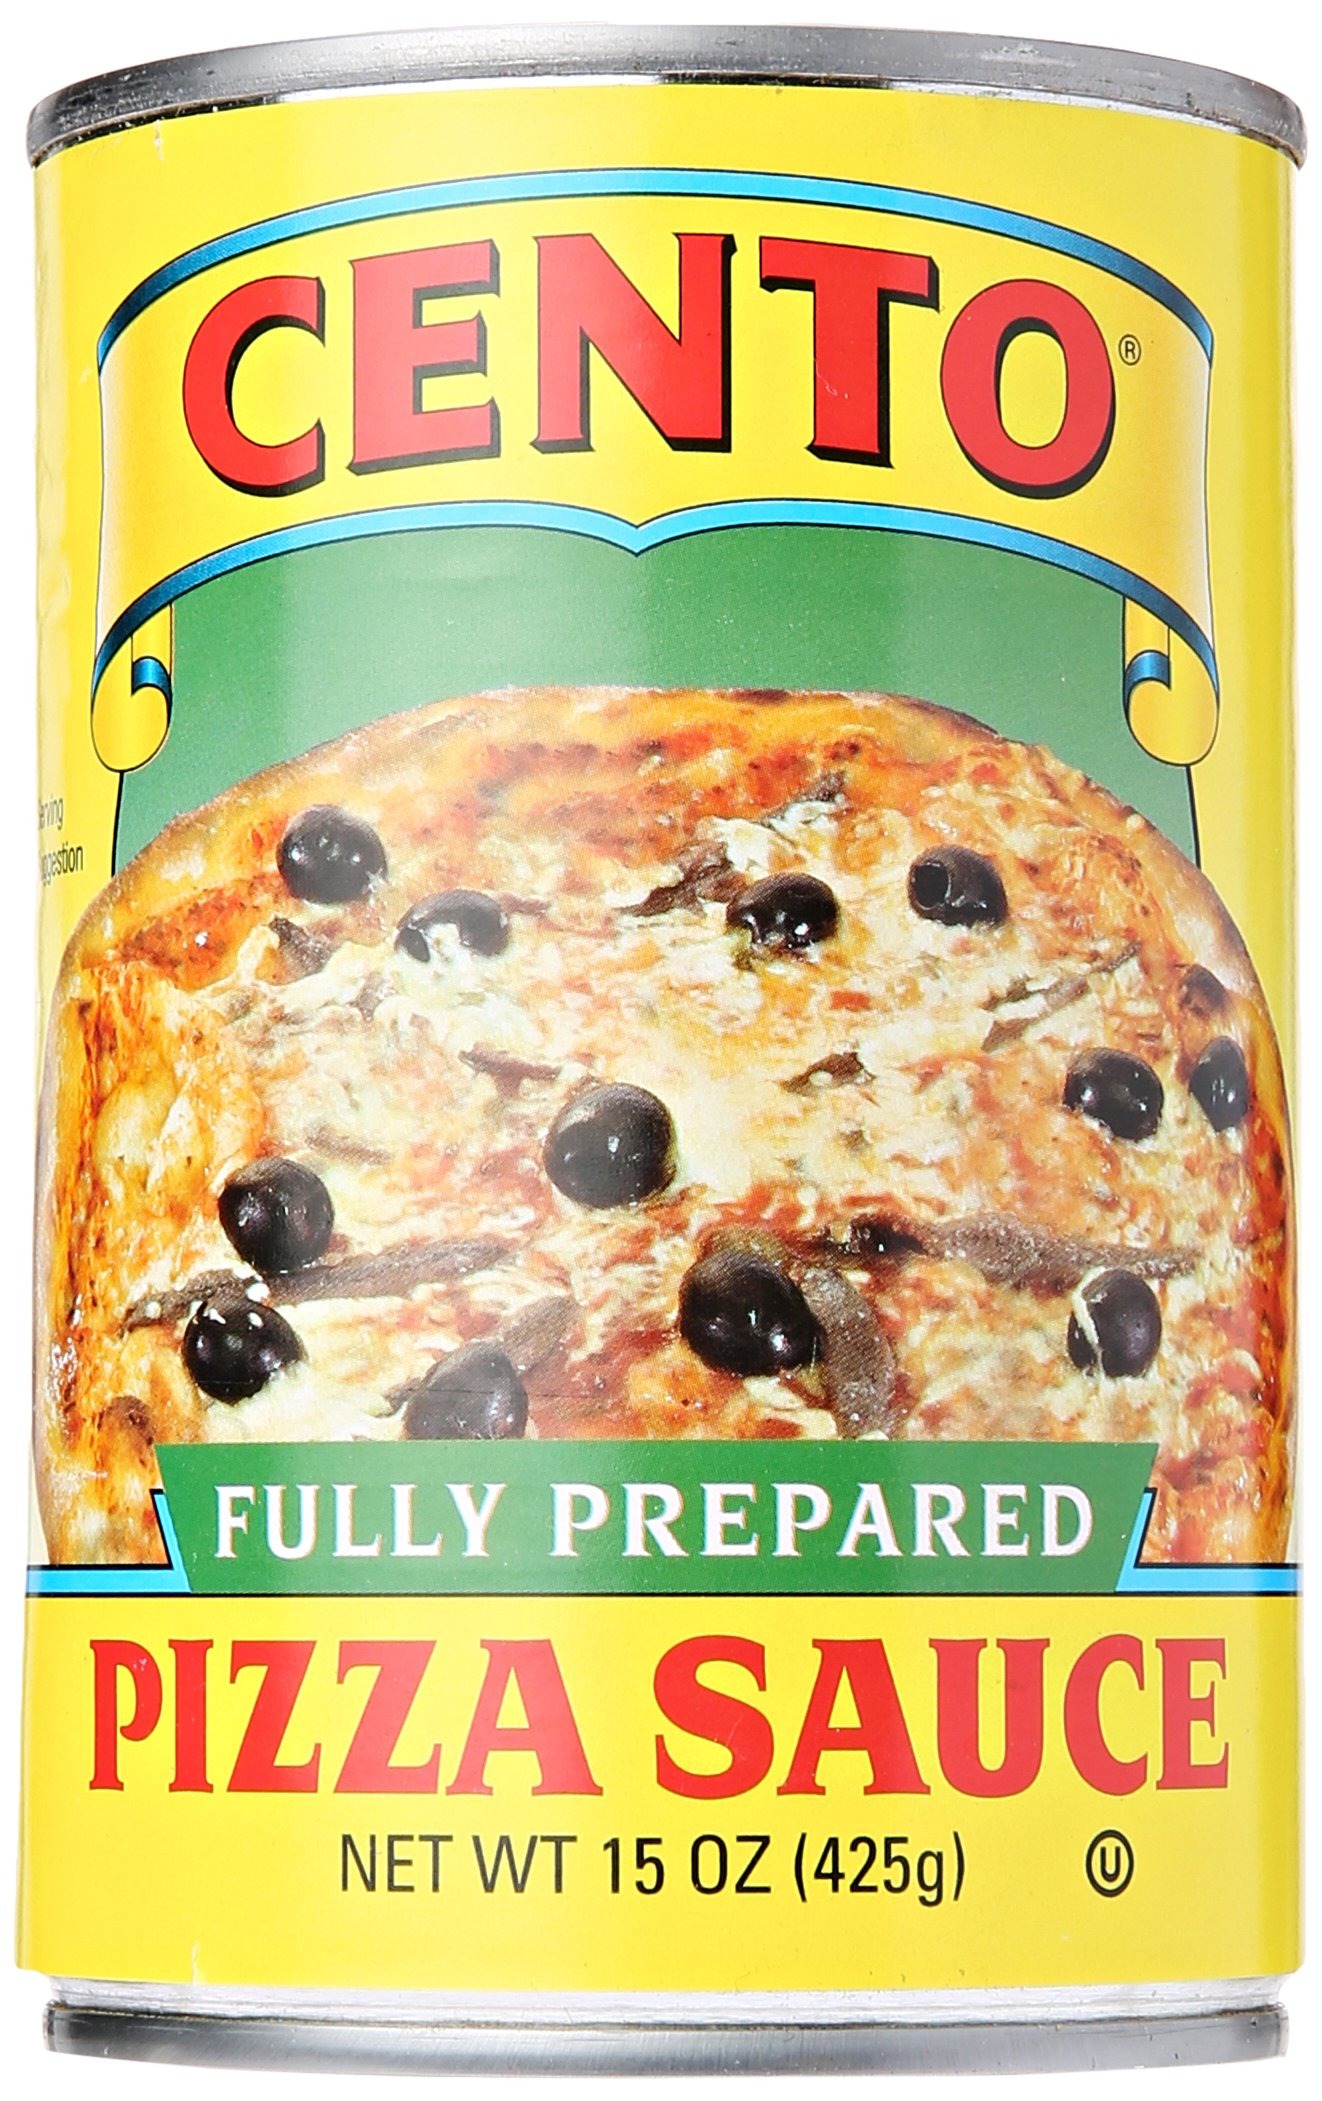
Item Name: CENTO SAUCE PIZZA 15OZ
Bullet Point: Add to your favorite pizza crust or homemade pizza dough.
Value: 15.0
Unit: oz

Price: 5.99